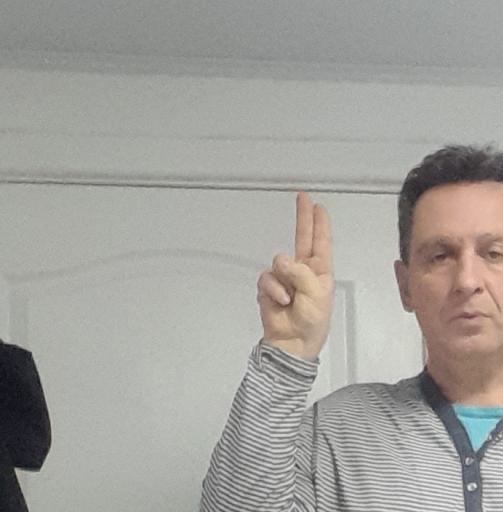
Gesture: two_up